Weathering

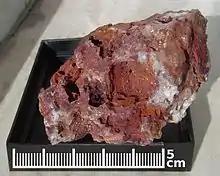
A pyrite cube has dissolved away from host rock, leaving gold particles behind.

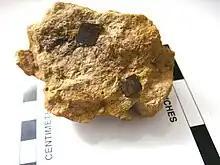
Oxidized pyrite cubes

Within the weathering environment, chemical oxidation of a variety of metals occurs. The most commonly observed is the oxidation of Fe (iron) by oxygen and water to form Fe oxides and hydroxides such as goethite, limonite, and hematite. This gives the affected rocks a reddish-brown coloration on the surface which crumbles easily and weakens the rock. Many other metallic ores and minerals oxidize and hydrate to produce colored deposits, as does sulfur during the weathering of sulfide minerals such as chalcopyrites or CuFeS oxidizing to copper hydroxide and iron oxides.